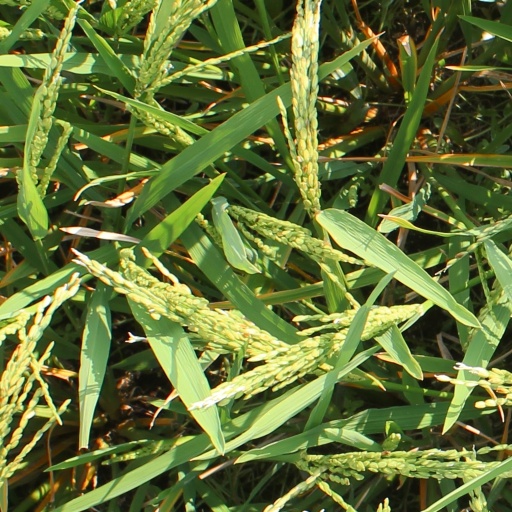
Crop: rice